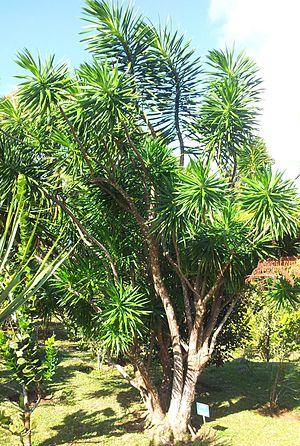
Le Bois de chandelle est une plante arborescente tropicale de la famille des Liliaceae selon la classification classique ou des Asparagaceae selon la classification phylogénétique.
La famille des Dracaenacées est constituée de plantes monocotylédones dont la classification incertaine a souvent varié selon les époques et les auteurs. Cette famille est invalide dans les classifications phylogénétiques du XXIᵉ siècle. Classiquement, elle peut comprendre 2 genres : Dracaena et Sansevieria, parmi lesquels on retrouve notamment des espèces cultivées pour leur résistance en plantes d'intérieur.